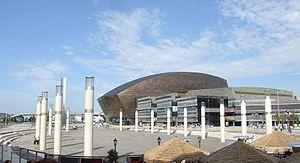
Torchwood est une série télévisée britannique de science-fiction en 41 épisodes de 52 minutes créée par Russell T Davies, avec John Barrowman et Eve Myles, commandée par la BBC et diffusée entre le 22 octobre 2006 et le 15 septembre 2011 sur BBC Three, la filiale numérique, puis sur BBC Two et BBC One.